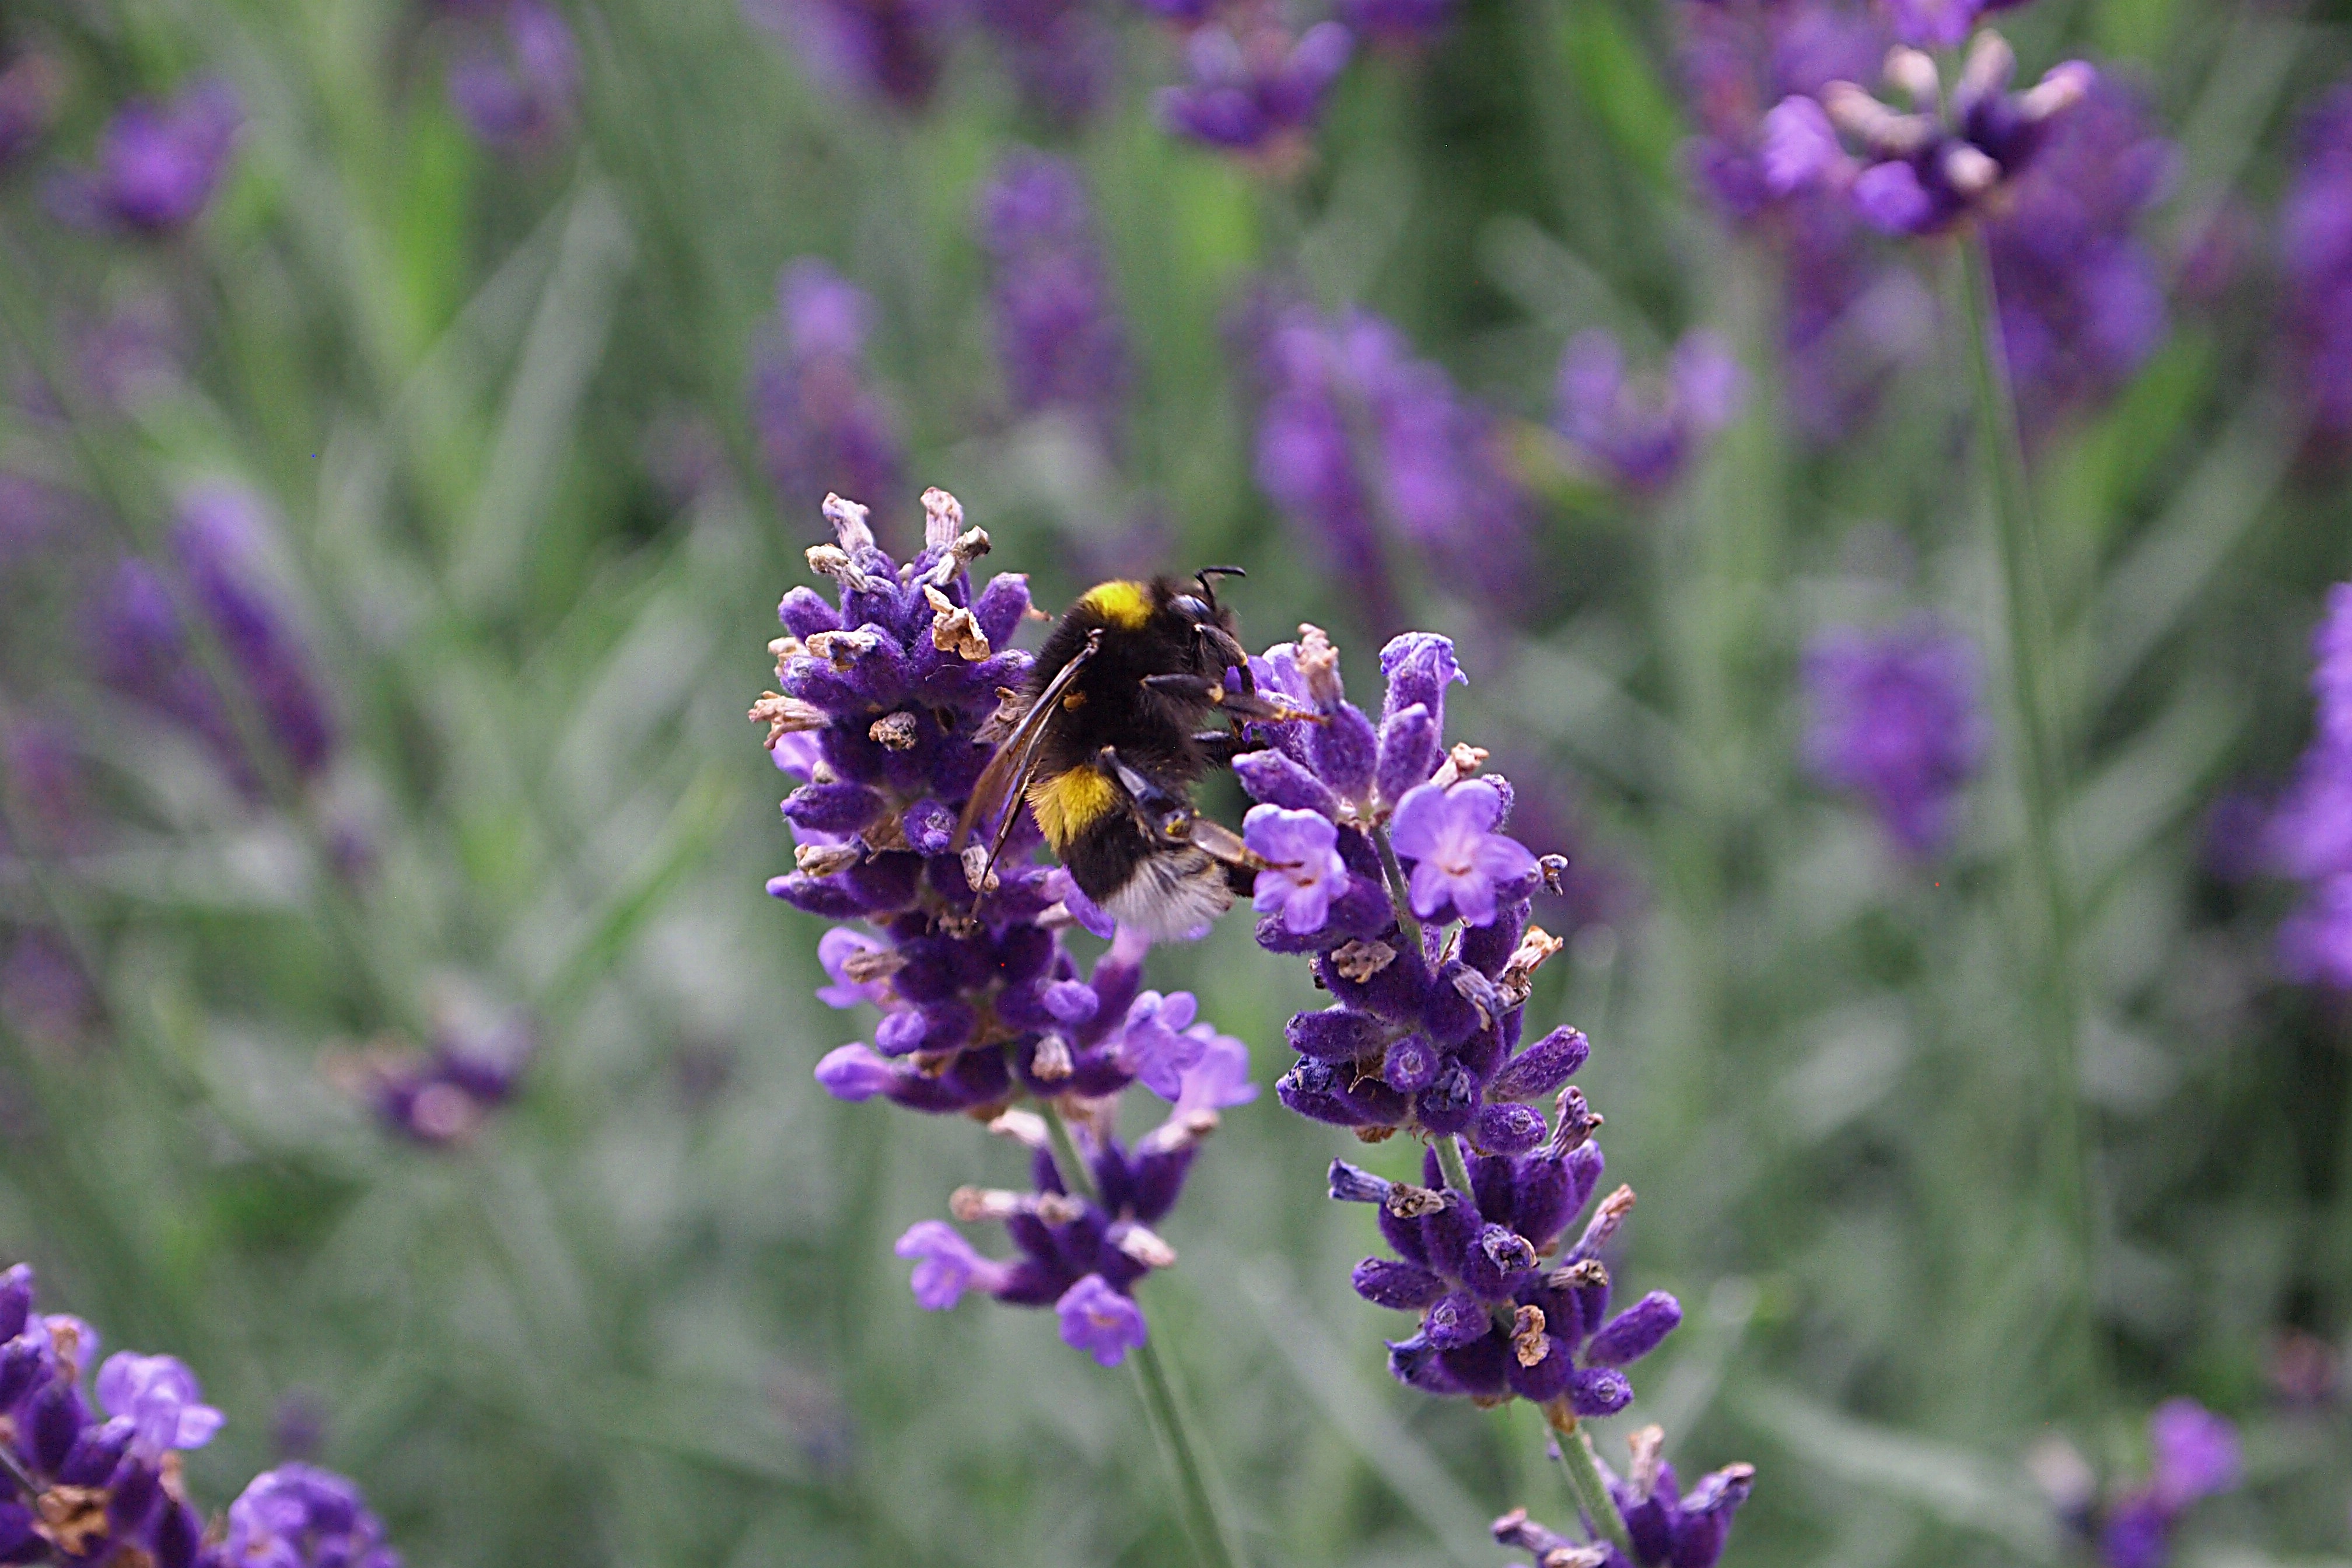
plant, meadow, flower, summer, herb, insect, bug, botany, garden, flora, lavender, invertebrate, wildflower, flowers, bee, bumblebee, nectar, macro photography, flowering plant, honey bee, pollinator, land plant, membrane winged insect, english lavender, french lavender, hyssopus